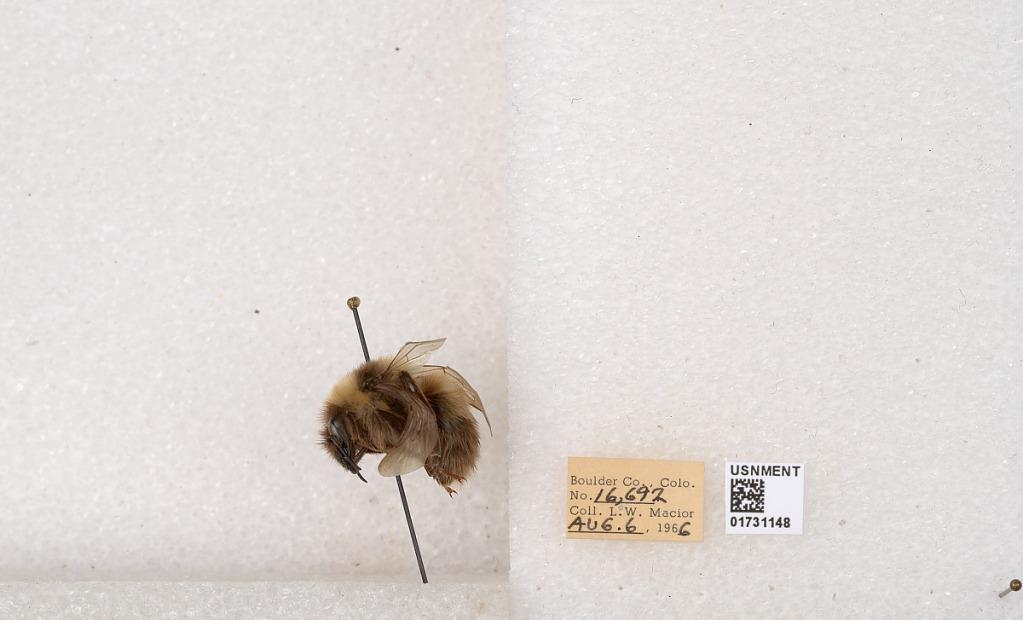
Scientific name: Bombus kirbyellus
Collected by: L. Macior
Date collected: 1966-8-6
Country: United States
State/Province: Colorado
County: Boulder
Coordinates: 40.0925, -105.358